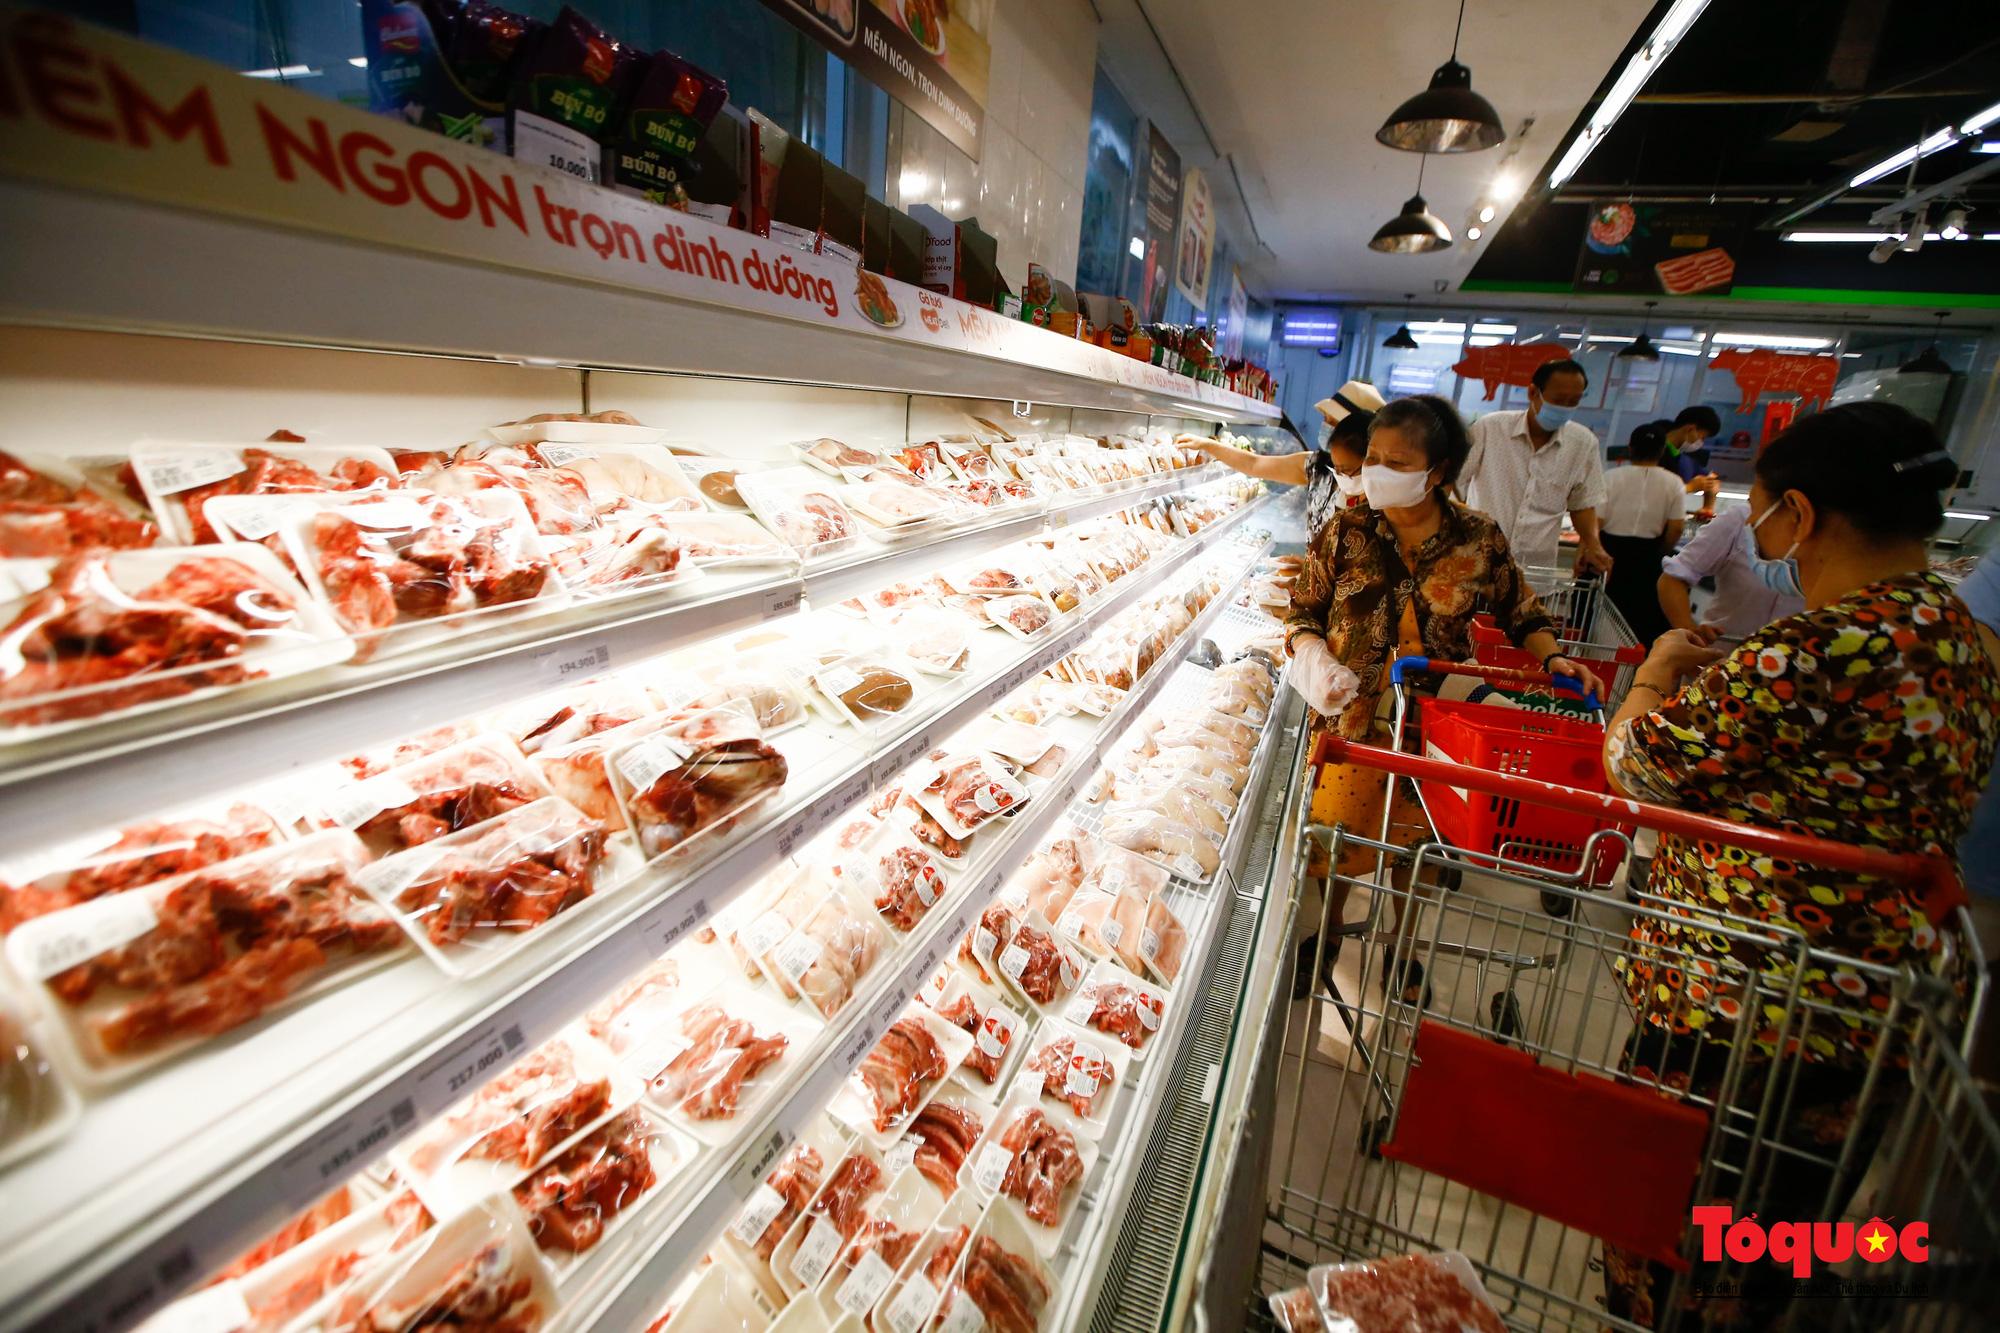
có một quầy hàng bán thịt xuất hiện ở trong hình